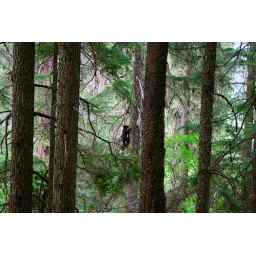
Bear cub in a tree